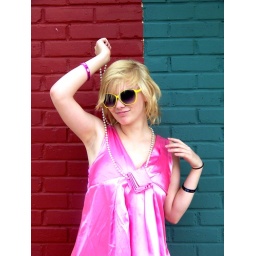
The girl in the yellow sunglasses